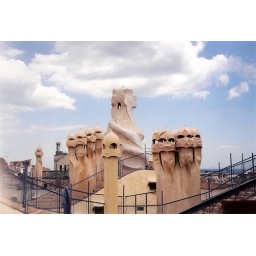
In the middle it looks like a sand castle with helmeted guards standing watch around it.